Bethany Barton

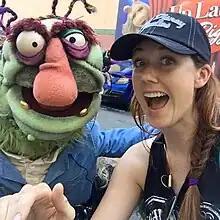
Bethany Barton on The Muppets set in 2015

Barton's career includes work in the art, prop, and set decoration departments for film & TV. In 2023, she was nominated for a Children's & Family Emmy in the category of Puppet Design & Styling for her work on The Muppets Mayhem. Notable projects include ABC Network's "The Muppets," "The Middle, Westworld, Obi-Wan Kenobi, The Muppets Mayhem," and "Black-ish," as well as movies like "Bumblebee", and various commercials. She is represented by Writers House LLC.